Rowe Racing

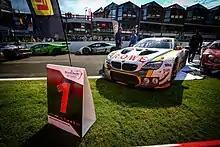
The Rowe Racing BMW M6 GT3 at the Spa 24 Hours.

Starting in 2016 the team received factory support by BMW Motorsport. The team entered two BMW F13 M6 GT3 cars in the Blancpain Endurance Series and Sprint Cup. After a fourth place at Silverstone the team picked up its first Blancpain Endurance Series win at the prestigious 24 Hours of Spa. In 2020 it won both the Nürburgring 24 Hours and the Spa 24 Hours.